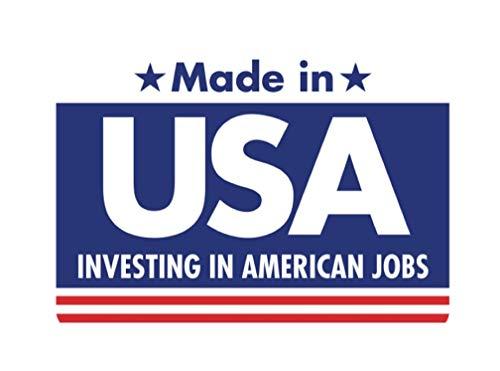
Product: Halloween Sensations Child's Black Jack The Pirate Costume, Medium
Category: Clothing, Shoes & Jewelry | Costumes & Accessories | Kids & Baby | Girls | Costumes
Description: Child’s Value Priced Black Jack the Pirate Costume.
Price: $11.40
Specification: ProductDimensions:18x12x4inches|ItemWeight:8ounces|ShippingWeight:8ounces(Viewshippingratesandpolicies)|DomesticShipping:ItemcanbeshippedwithinU.S.|InternationalShipping:ThisitemcanbeshippedtoselectcountriesoutsideoftheU.S.LearnMore|ASIN:B008MTJXIQ|Itemmodelnumber:881729|Manufacturerrecommendedage:5-7years